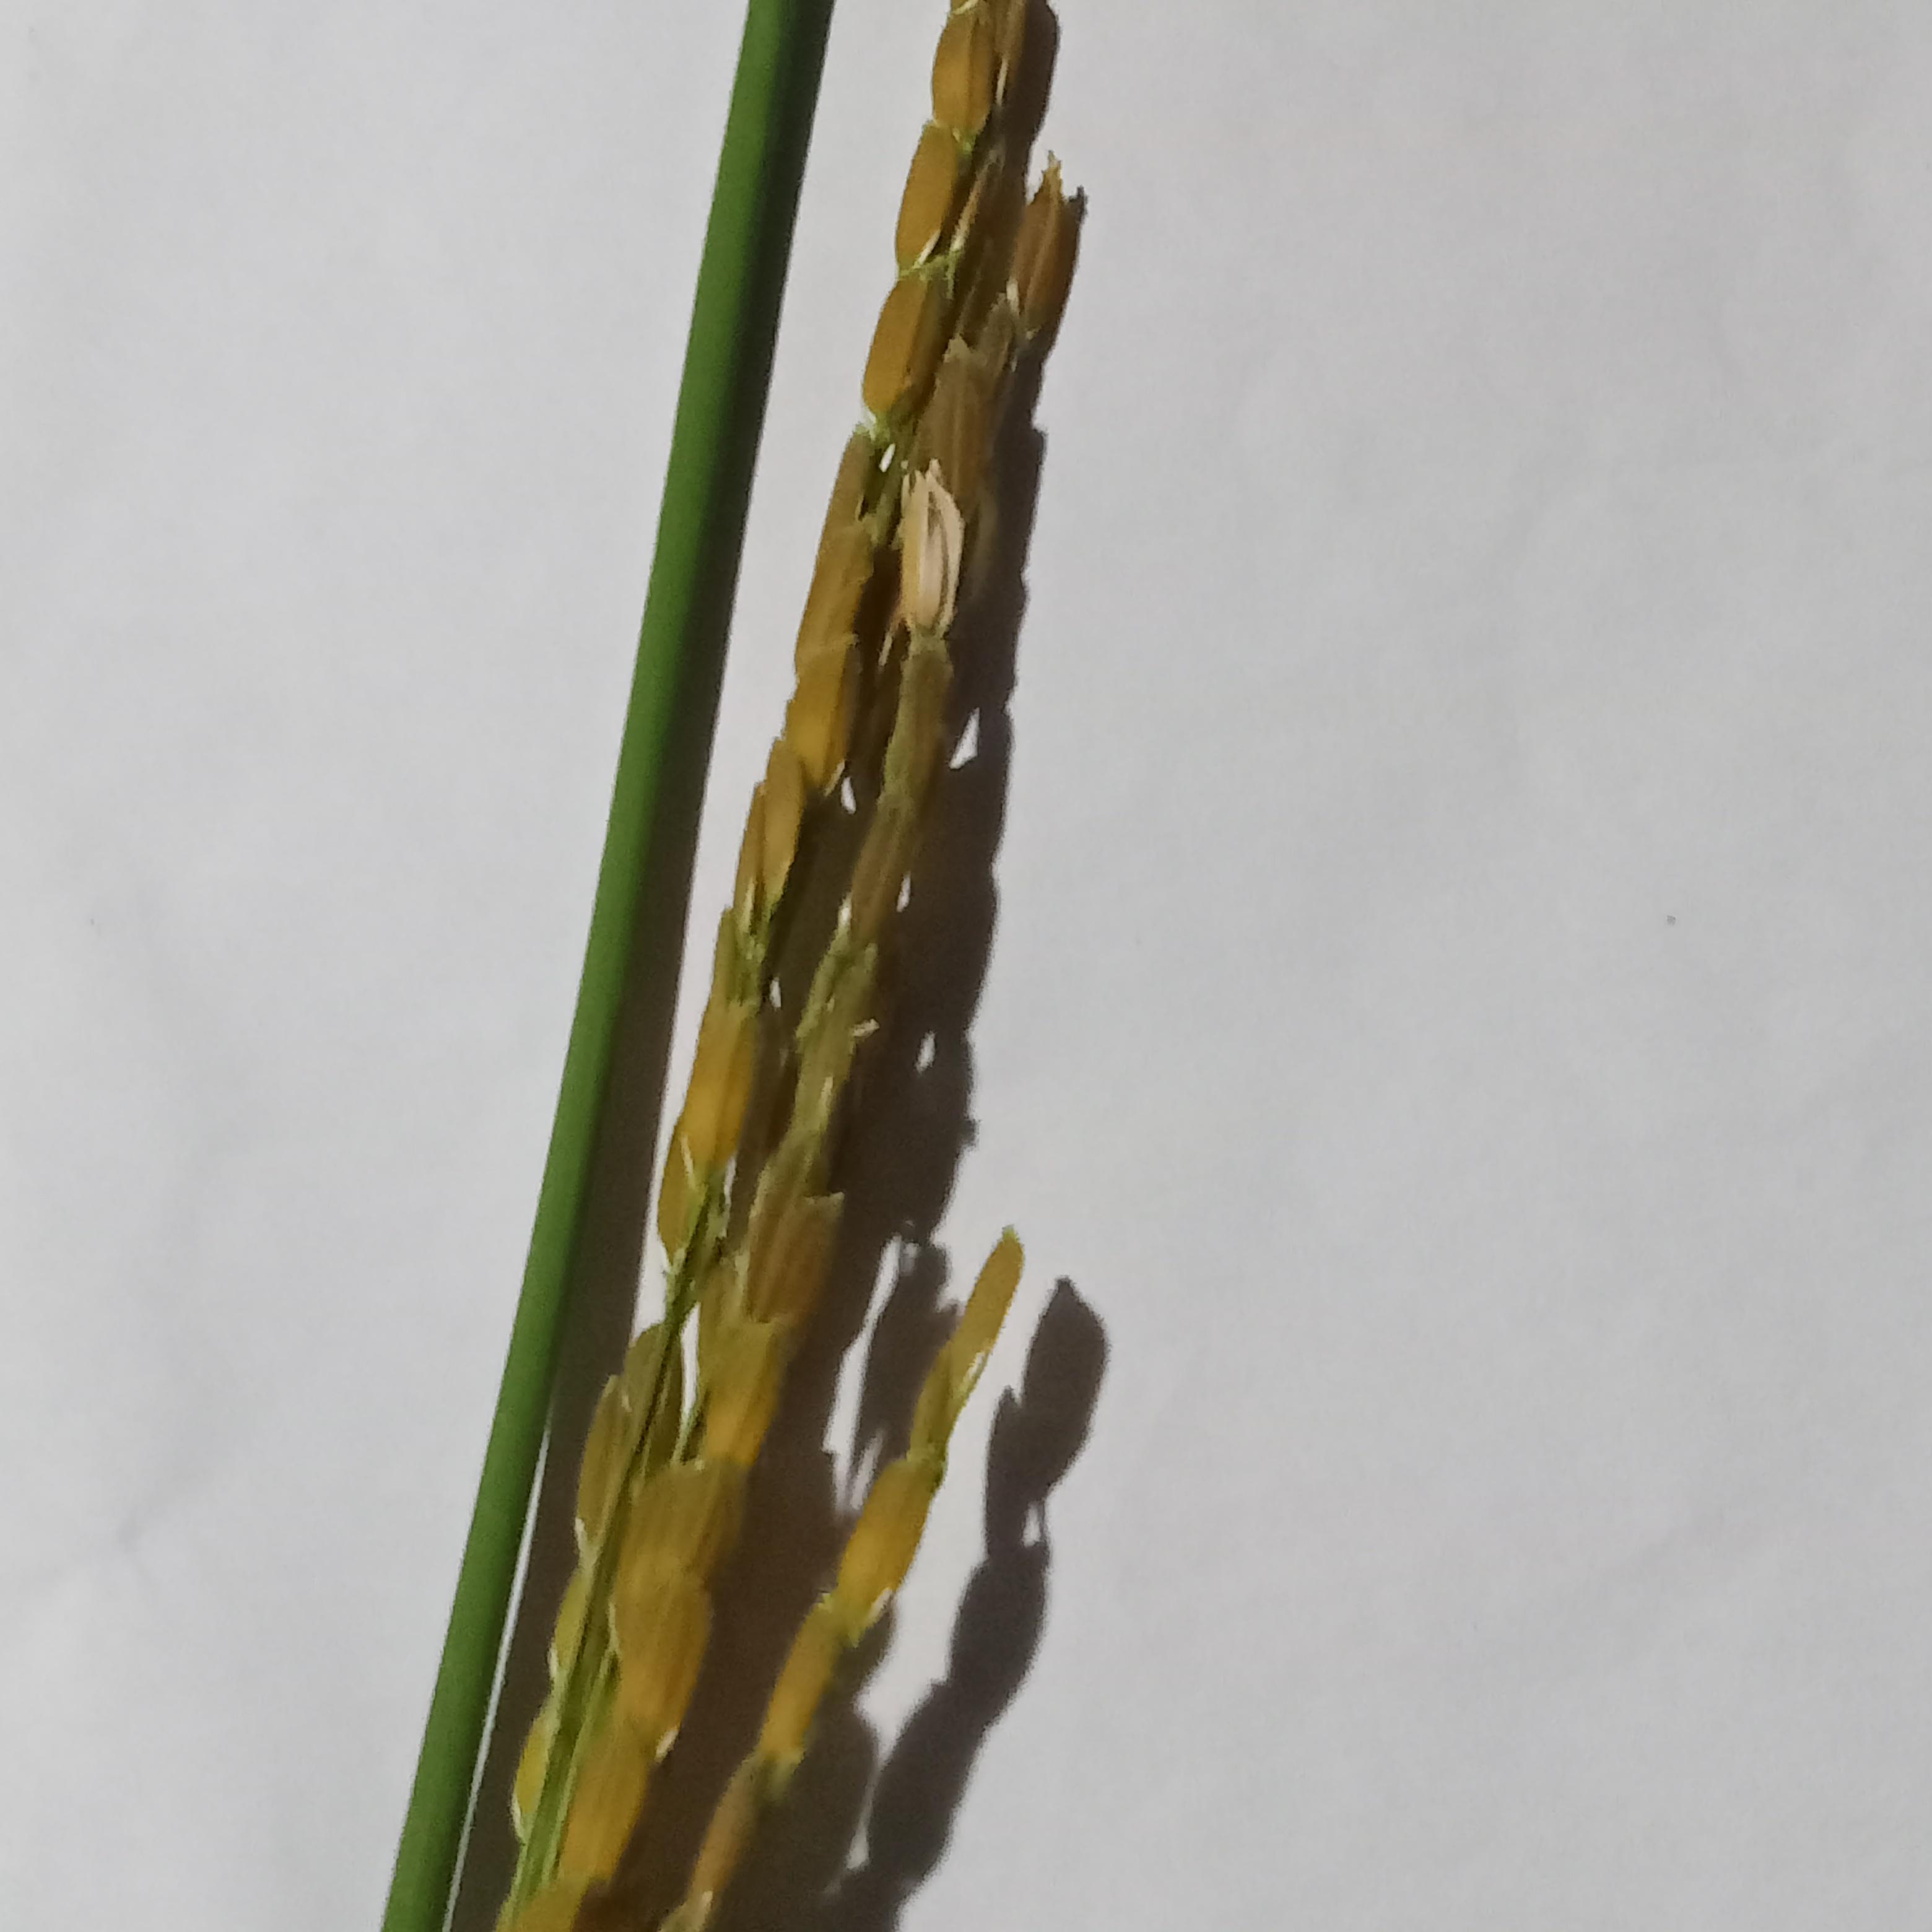
Label: Rice___Neck_Blast